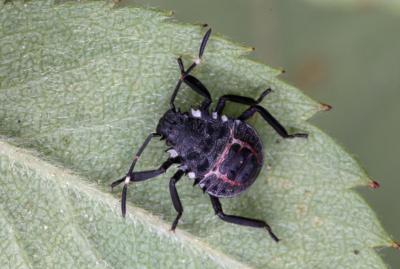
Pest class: stink_bug